Bentor

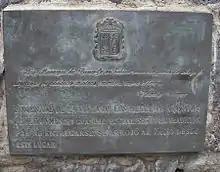
Plaque in honor of Bentor on Tenerife. Translated from Spanish, the bottom part reads: "A tribute to the town of Los Realejos, Bentor, the last Guanche mencey, which, according to tradition by not surrendering, threw himself from this place".

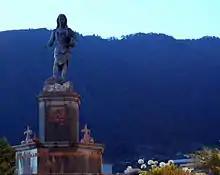
Dácil, sister of Bentor famous for marrying a conqueror of Tenerife.

Following the disastrous Second Battle of Acentejo which occurred in December 1494, the Guanche forces were severely decimated. The forces took refuge on the slope of Mount Tigaiga after the battle. It was at that Bentor committed suicide, in February 1495, by jumping off of the hill and tumbling down the mountainside (it was seen as a way to keep one's honor instead of surrendering). As a consequence, the Guanche resistance completely collapsed and the remaining menceys surrendered in the Peace of Los Realejos. The Canary Islands are now a Spanish autonomous community.